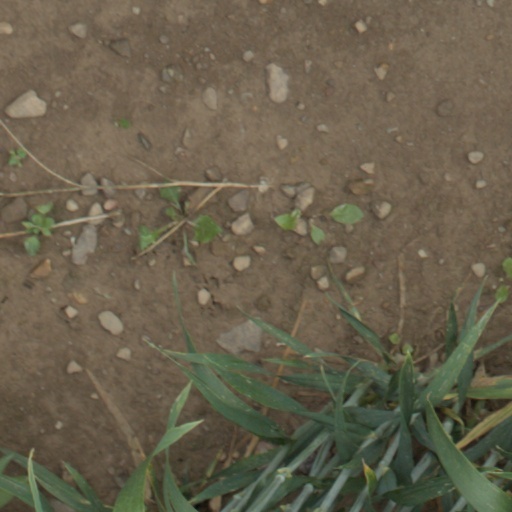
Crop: wheat